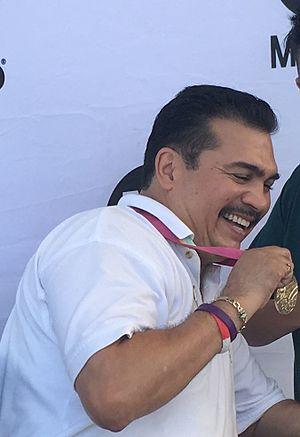
Paul Gonzales est un boxeur américain né le 18 avril 1964 à Los Angeles, Californie.